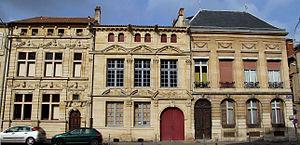
Bar-le-Duc - 47-49-51 rue du Bourg
Bar-le-Duc est une commune française située dans le département de la Meuse, en région Grand Est. Elle se trouve dans la région historique et culturelle de Lorraine.